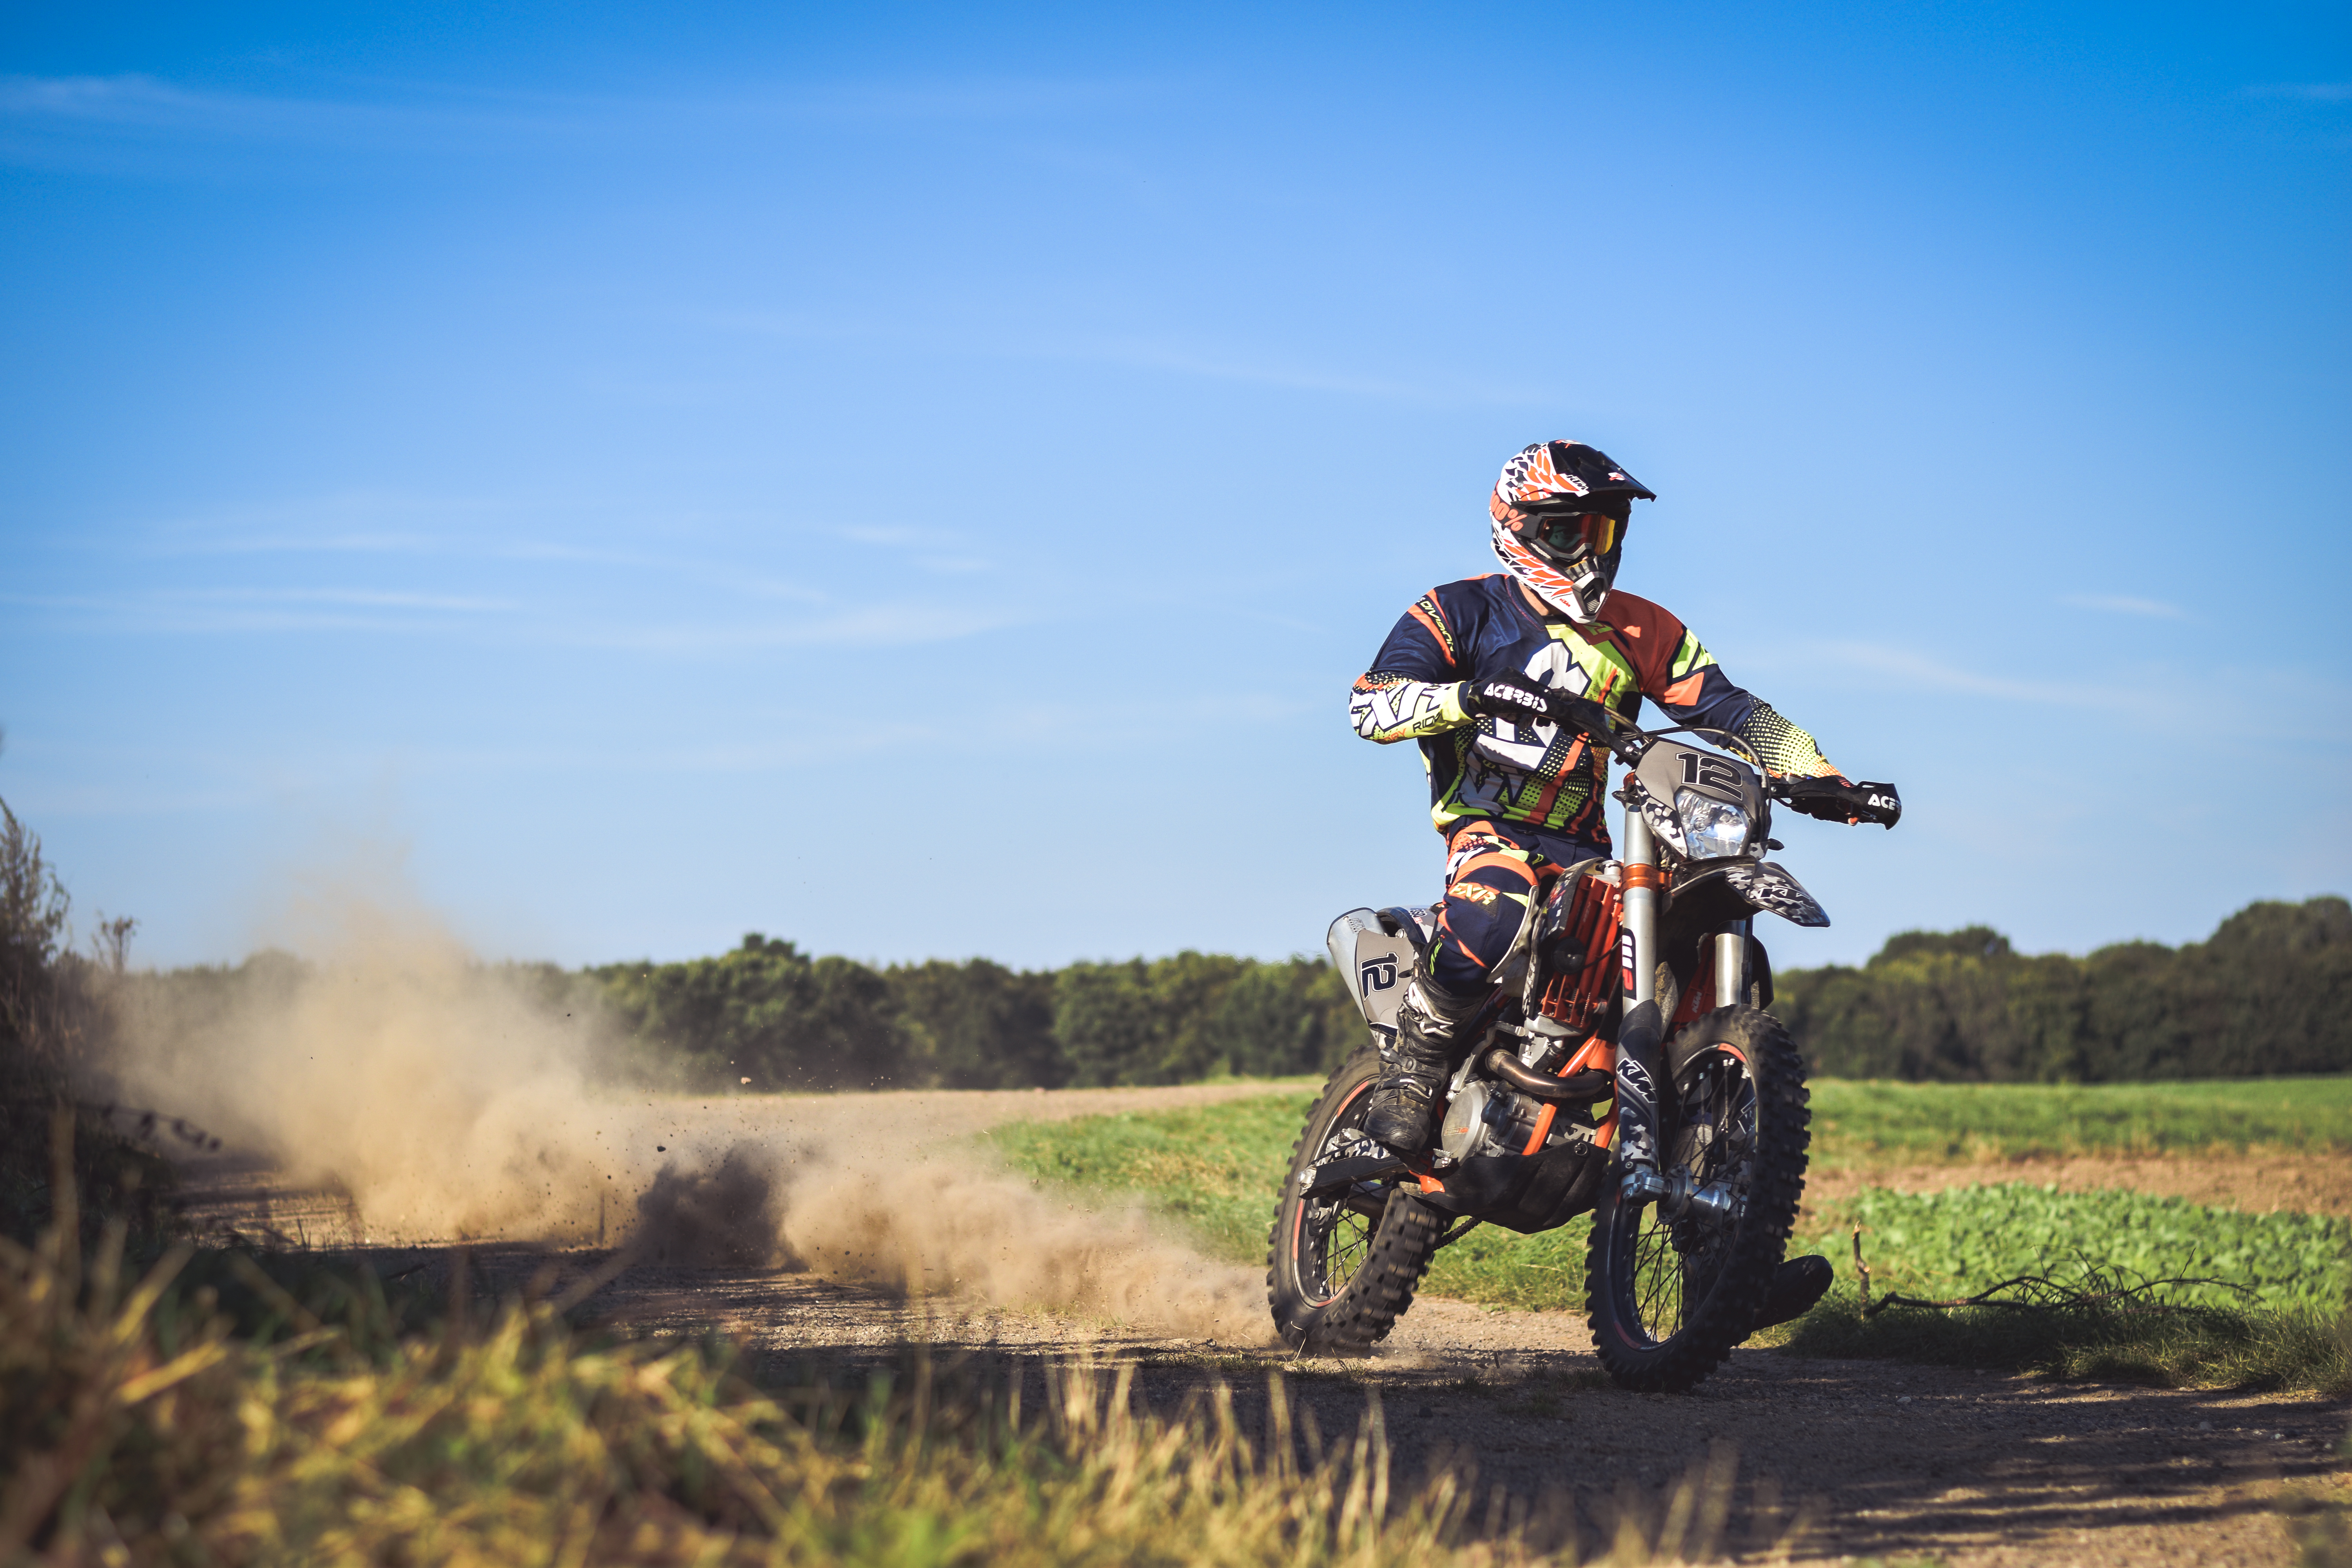
person, sport, bicycle, vehicle, motorcycle, motocross, extreme sport, motorbike, mountain bike, race, sports, racing, motorsport, freeride, enduro, mountain biking, freestyle motocross, motorcycling, motorcycle racing, cycle sport, downhill mountain biking, off roading